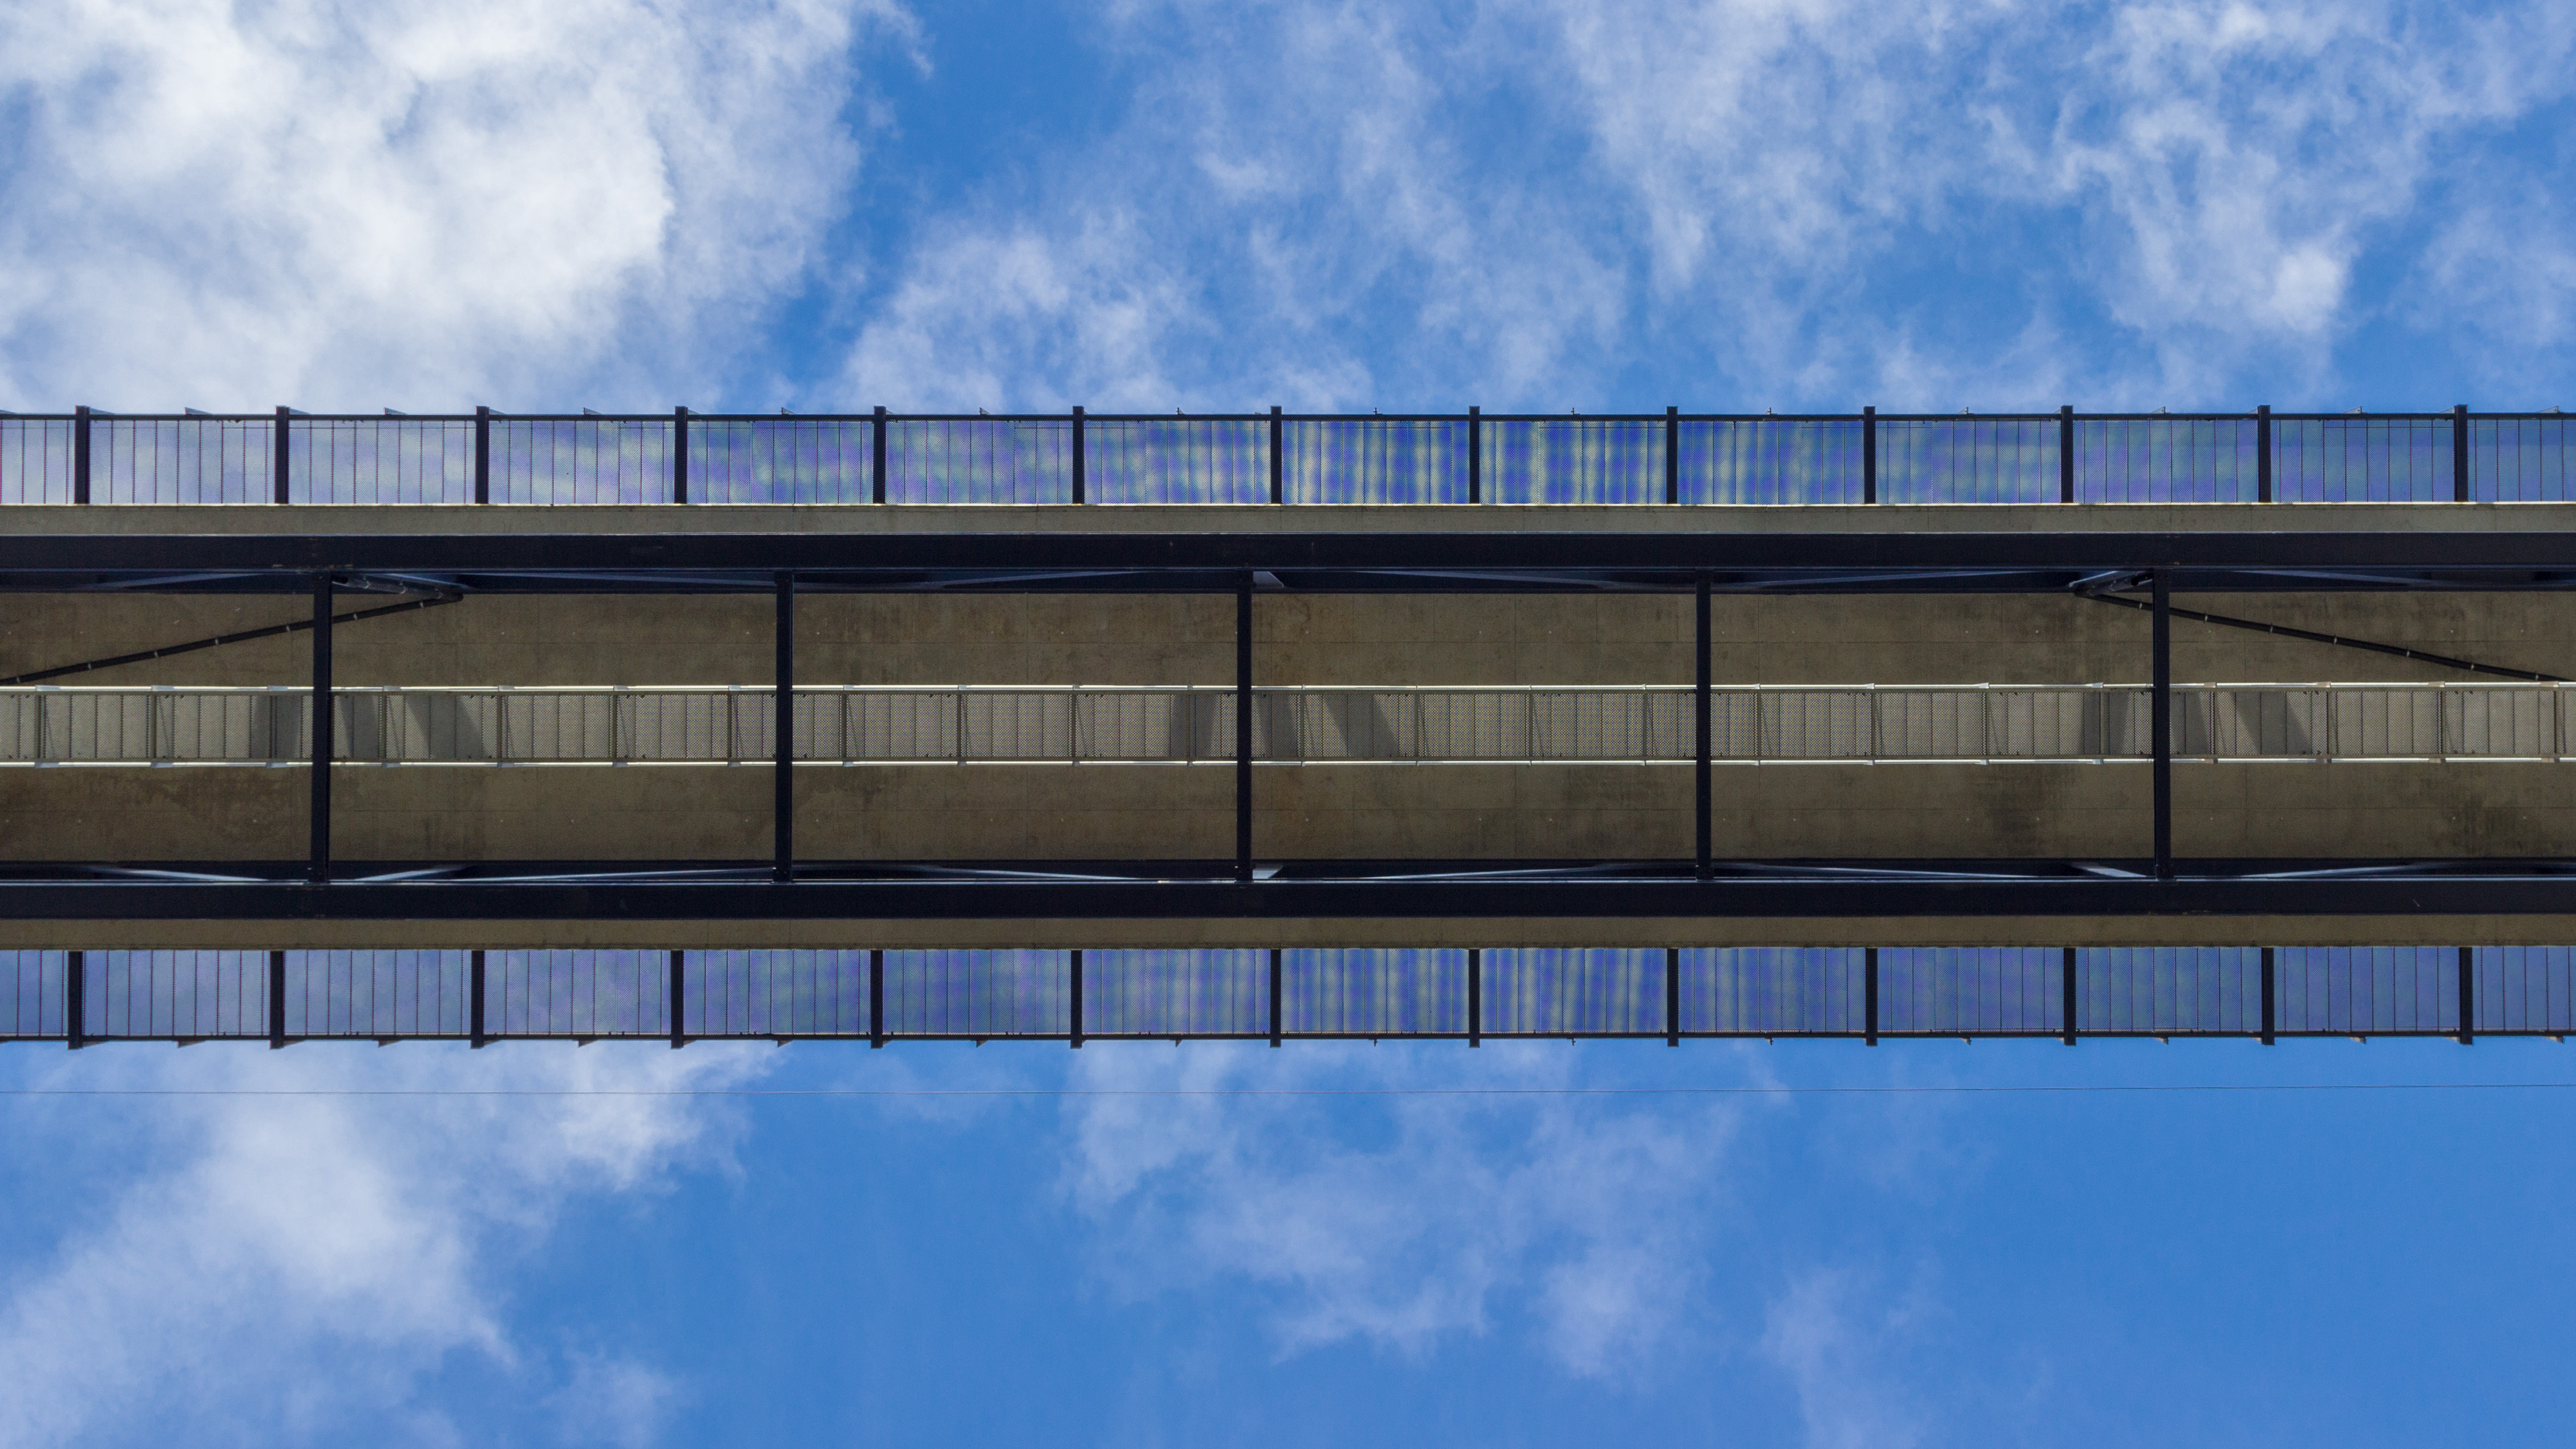
cloud, architecture, structure, sky, bridge, perspective, roof, line, reflection, facade, blue, stadium, viaduct, below, shape, headquarters, railway bridge, atmosphere of earth